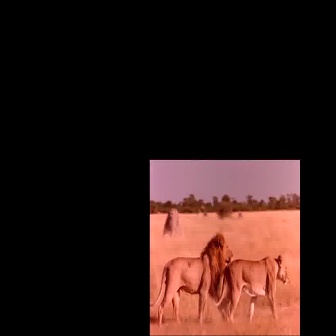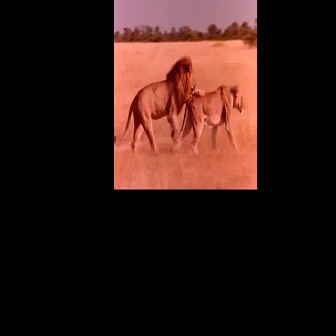
  Please identify the target specified by the bounding box [210,252,290,332] in the first image and locate it in the second image. Return the coordinates in [x_min,y_min,x_max,y_max] format.
Answer: [168,80,245,157]